Aleke Banda

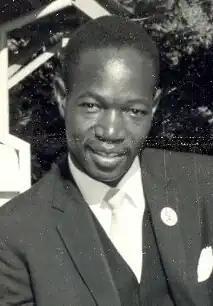

Aleke Kadonaphani Banda (1939 – 9 April 2010) was a Malawian politician who served as a Member of Parliament, as Minister of Finance, and as Minister of Agriculture in Malawi. He was also co-founder of 'the Nation Publications Limited'. Banda's life in politics (1953–2008) was devoted intensely to his country as it gained independence from the United Kingdom in 1964, as it established the political and economic structures of an independent state under Hastings Kamuzu Banda and as it created the framework of a multiparty democracy under Bakili Muluzi. Banda died from leukemia on 9 April 2010.